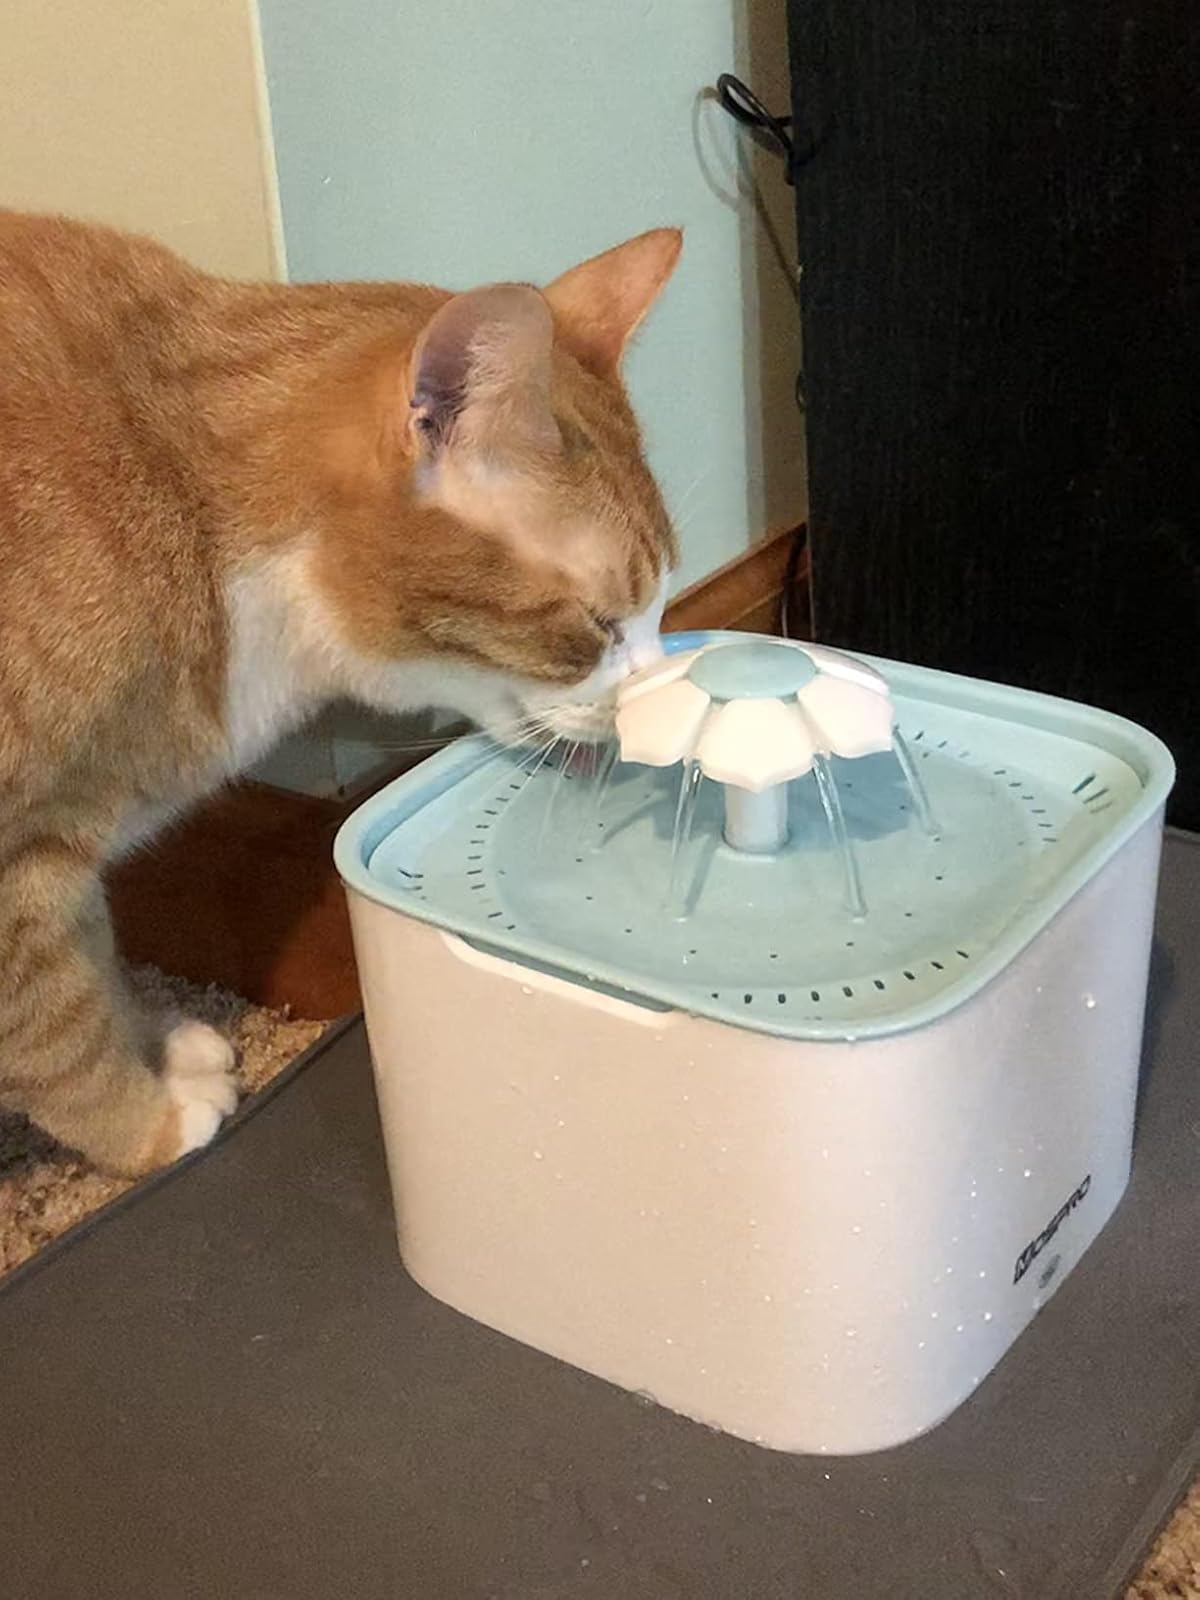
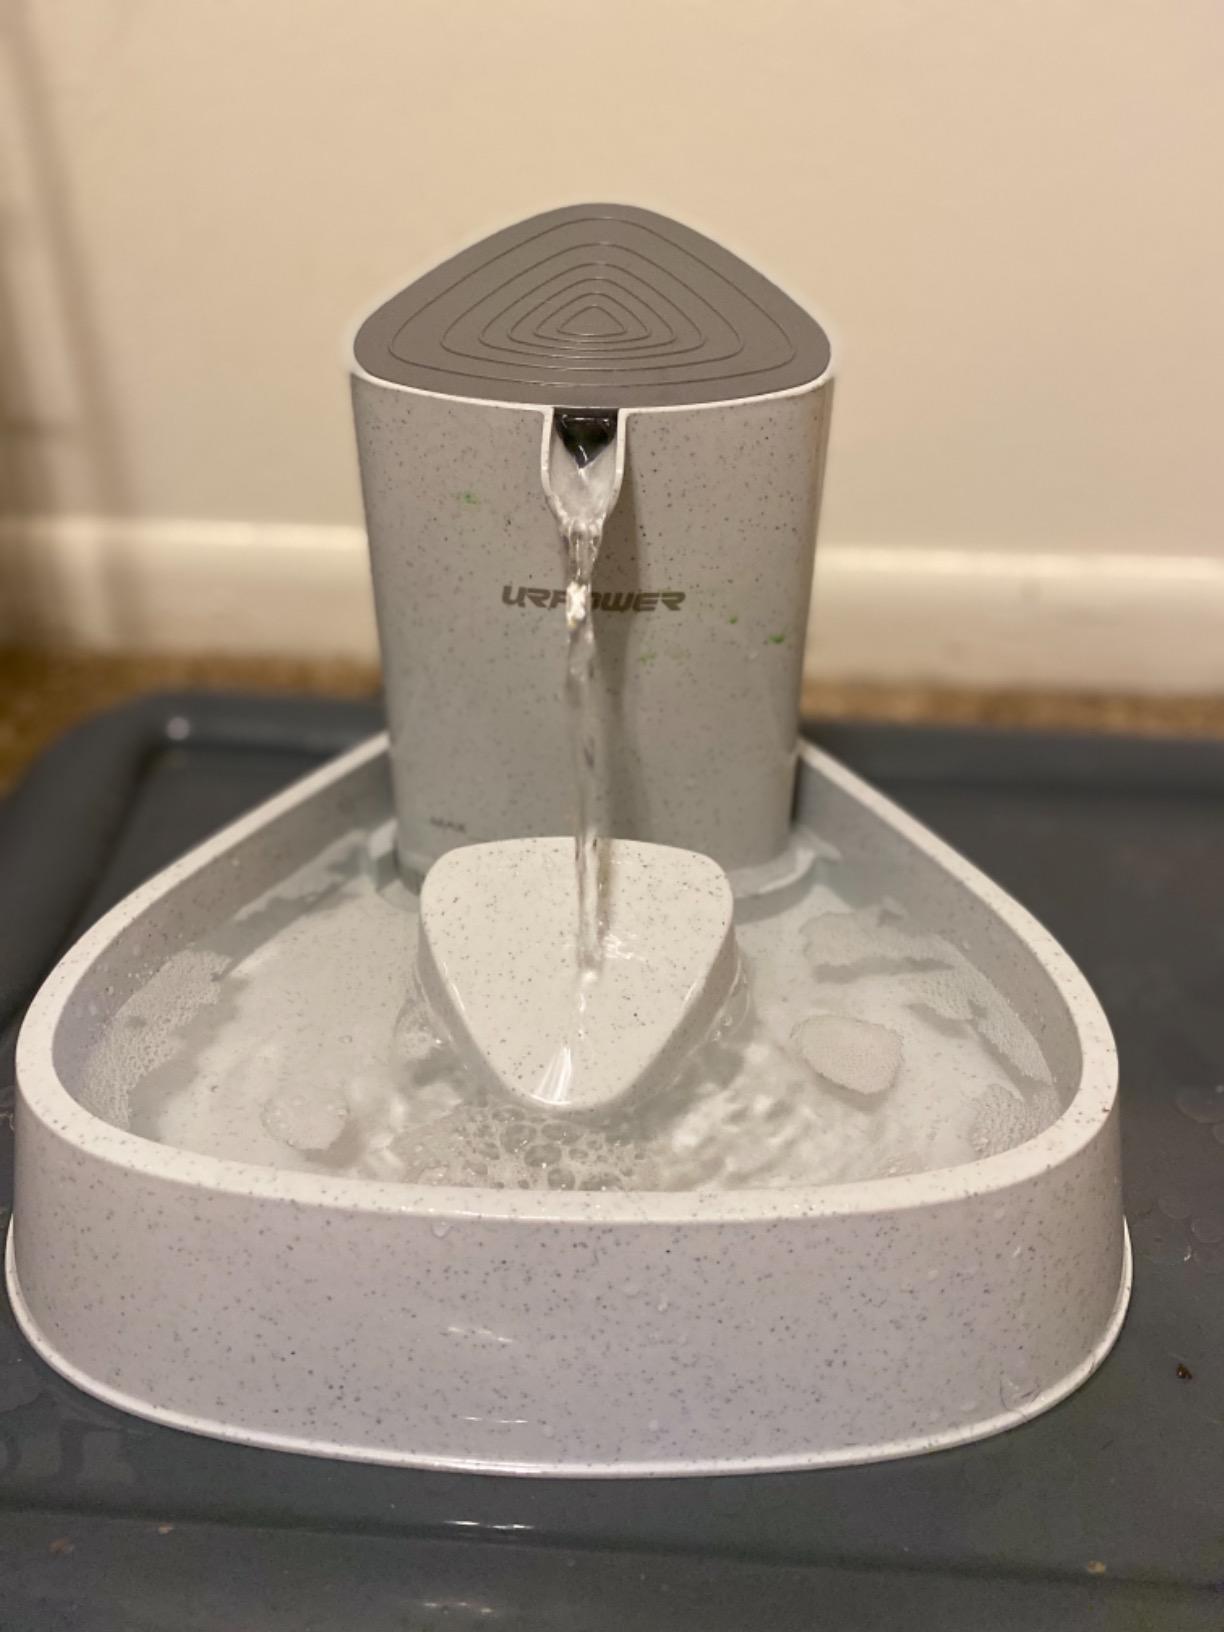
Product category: items_bowl
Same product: no